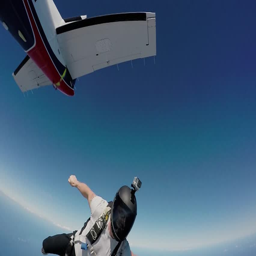
men jumping with a parachute slow motion